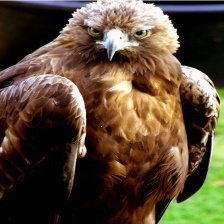
Species: GOLDEN EAGLE
Scientific name: AQUILA CHRYSAETOS